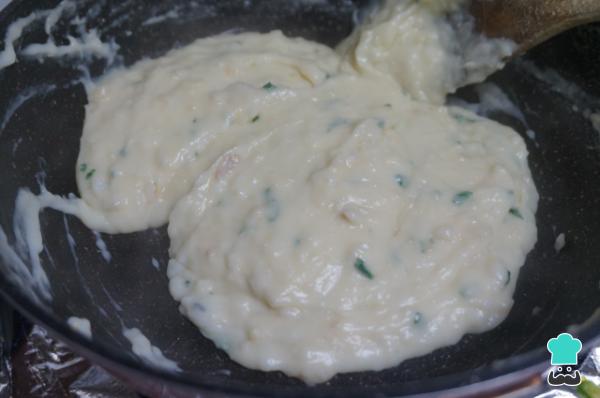
Cuando veas que la masa se va despegando de la sartén añade el perejil picado y mezcla. Prueba de sal y si hace falta añade un poco. Pon la masa en una fuente y deja que se enfríe por completo para meterla en la nevera durante 3-4 horas. El tiempo de reposo en frío permite que la masa acaba de compactarse y puedas formar mejor las croquetas.Truco: Si tienes prisa, puedes dejarla en el congelador unos 30 minutos.